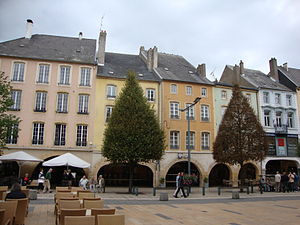
Thionville
Thionville er en by i det nordøstlige Frankrig, beliggende i regionen Grand Est, departementet Moselle. Thionville har 40.665 indbyggere.